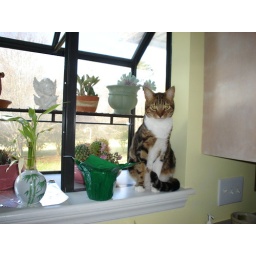
Max in the kitchen window